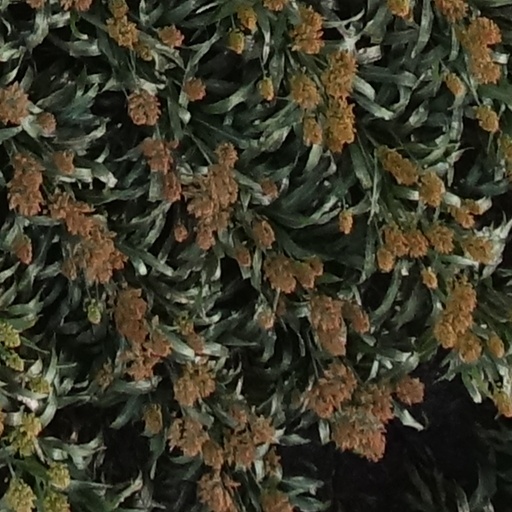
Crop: sorghum